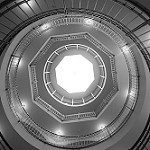
Label: B & W